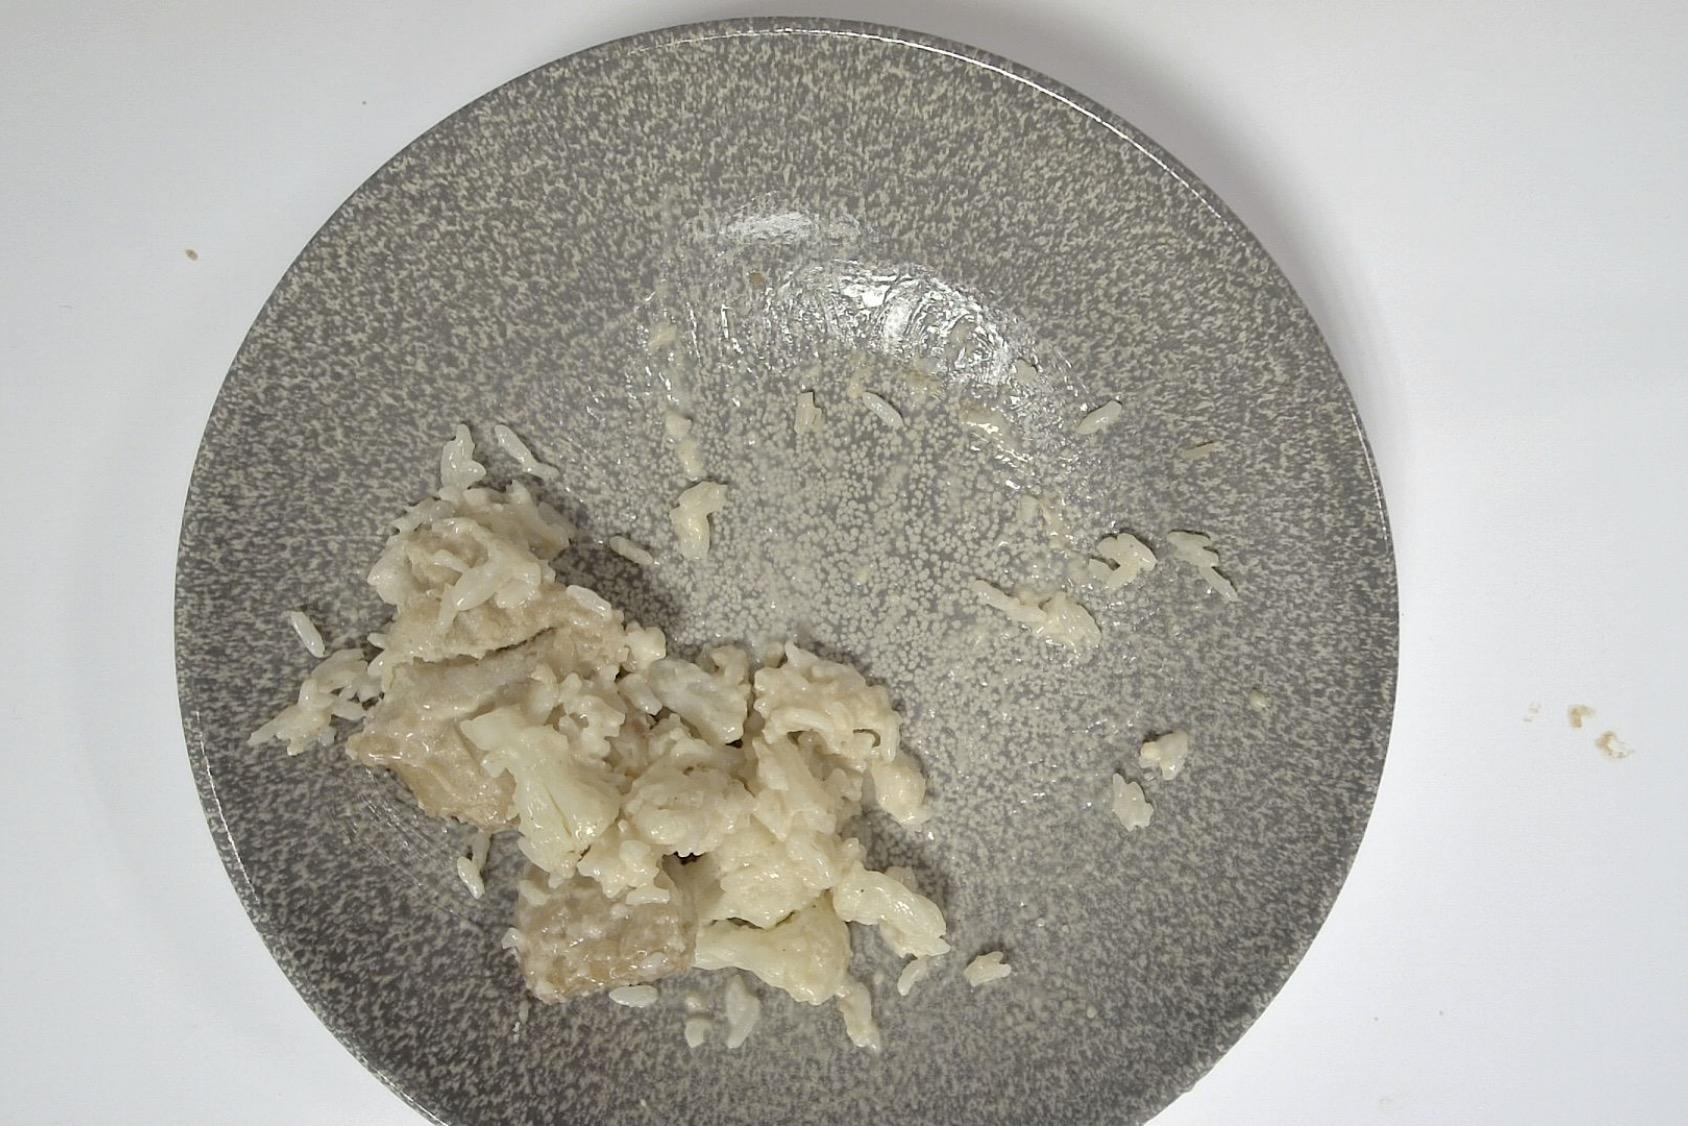
Gericht: Paniertes Fischfilet mit Blumenkohl , Reis , Helle Sauce
Portionsgröße: Normale Portion
Zutaten: Reis, Blumenkohl, Paniertes Fischfilet, Helle Sauce
Gewicht vorher: 315 g
Kalorien vorher: 307,850 kcal
Gewicht nachher: 185 g
Kalorien nachher: 180,801 kcal